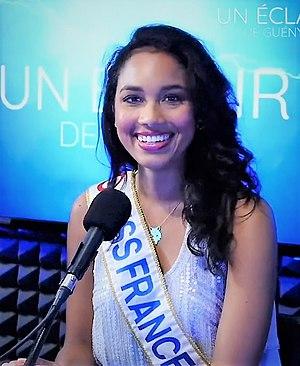
Clémence Botino (Miss France 2020): L'affaire George Floyd a déclenché une bombe à retardement"" La foudre frappe sur VL
Miss Guadeloupe est un concours de beauté annuel concernant les jeunes femmes de la Guadeloupe. Il est qualificatif pour l'élection de Miss France en direct sur la chaîne TF1, en décembre, chaque année.
Clémence Botino, née le 22 janvier 1997 à Baie-Mahault, est une reine de beauté française. Elle est élue Miss Guadeloupe 2019 et Miss France 2020. Elle est la 90ᵉ Miss France.